Informal learning

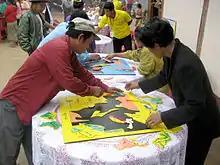
Lao villagers assemble jigsaw maps of Southeast Asia. These maps were made by Big Brother Mouse, a literacy project in Laos. It was the first time any of them had seen a jigsaw puzzle of any sort.

Informal knowledge is information that has not been externalized or captured and the primary locus of the knowledge may be inside someone's head. For example, in the cause of language acquisition, a mother may teach a child basic concepts of grammar and language at home, prior to the child entering a formal education system. In such a case, the mother has a tacit understanding of language structures, syntax and morphology, but she may not be explicitly aware of what these are. She understands the language and passes her knowledge on to her offspring.